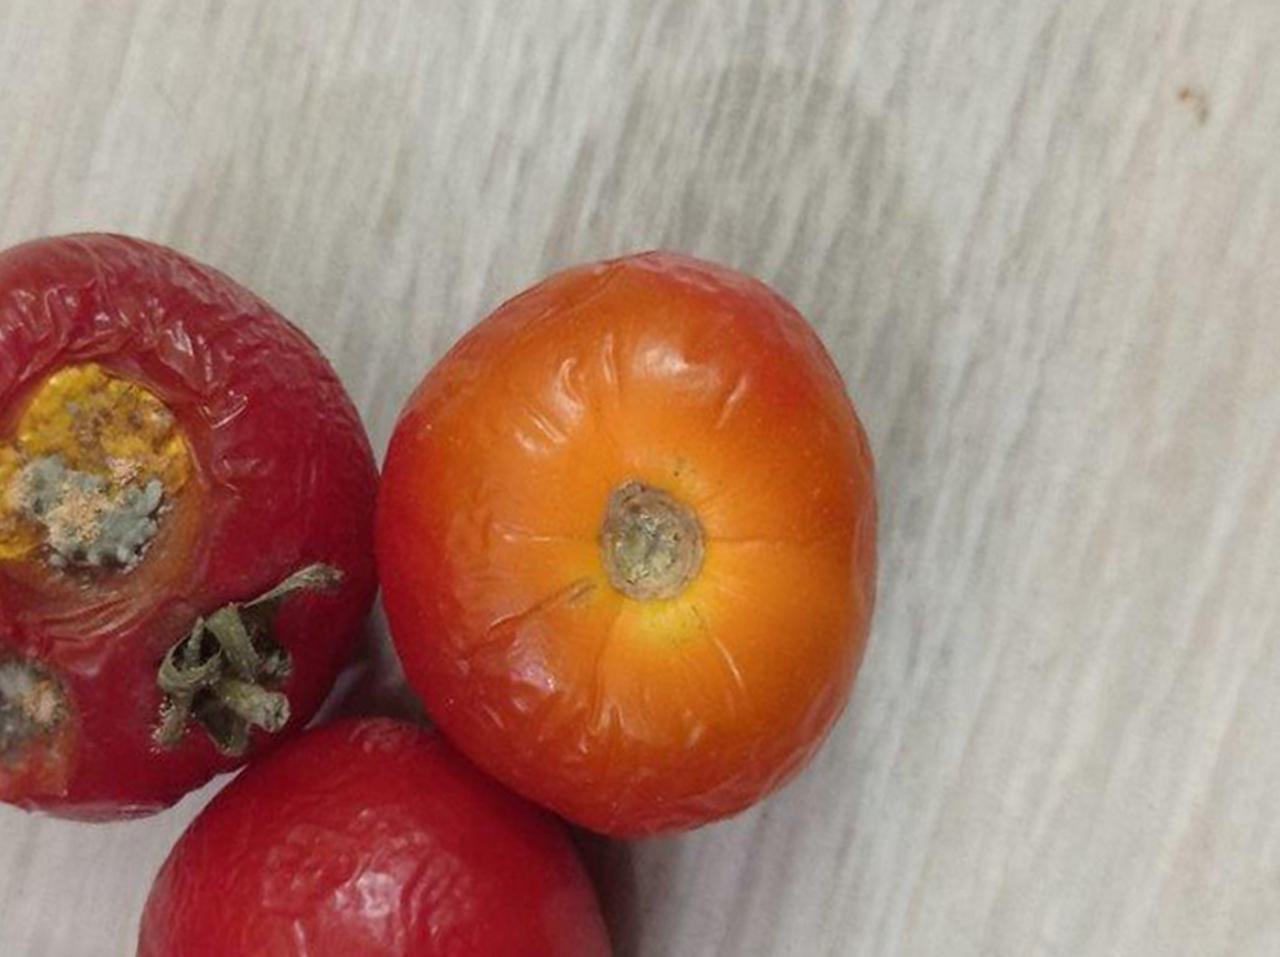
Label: Rotten